Heart of Glory

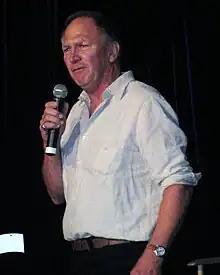
"Heart of Glory" featured the first "Star Trek" role for actor Vaughn Armstrong. He appeared as eleven other characters throughout the franchise.

Writer and executive producer Maurice Hurley thought that "Heart of Glory" was the closest experience he had on the show to directly place his philosophy into a script. He later credited fellow executive producer Rick Berman with helping to write the script for "Heart of Glory", saying "When I had a problem, I could go in and we could sit there, close the door, yell and scream. I'd pace, he'd make suggestions. The two of us made stories work in that room that had to be shot within a couple of days. We were under enormous time pressure, and we were working hand in glove. We had a wonderful time, on that show, especially." Hurley wrote the screenplay in two days from a story created by Herbert Wright and D. C. Fontana. Because of the delays, the Klingon language portions of the script didn't make any actual sense in translation and were simply Klingon sounding words created by Hurley.